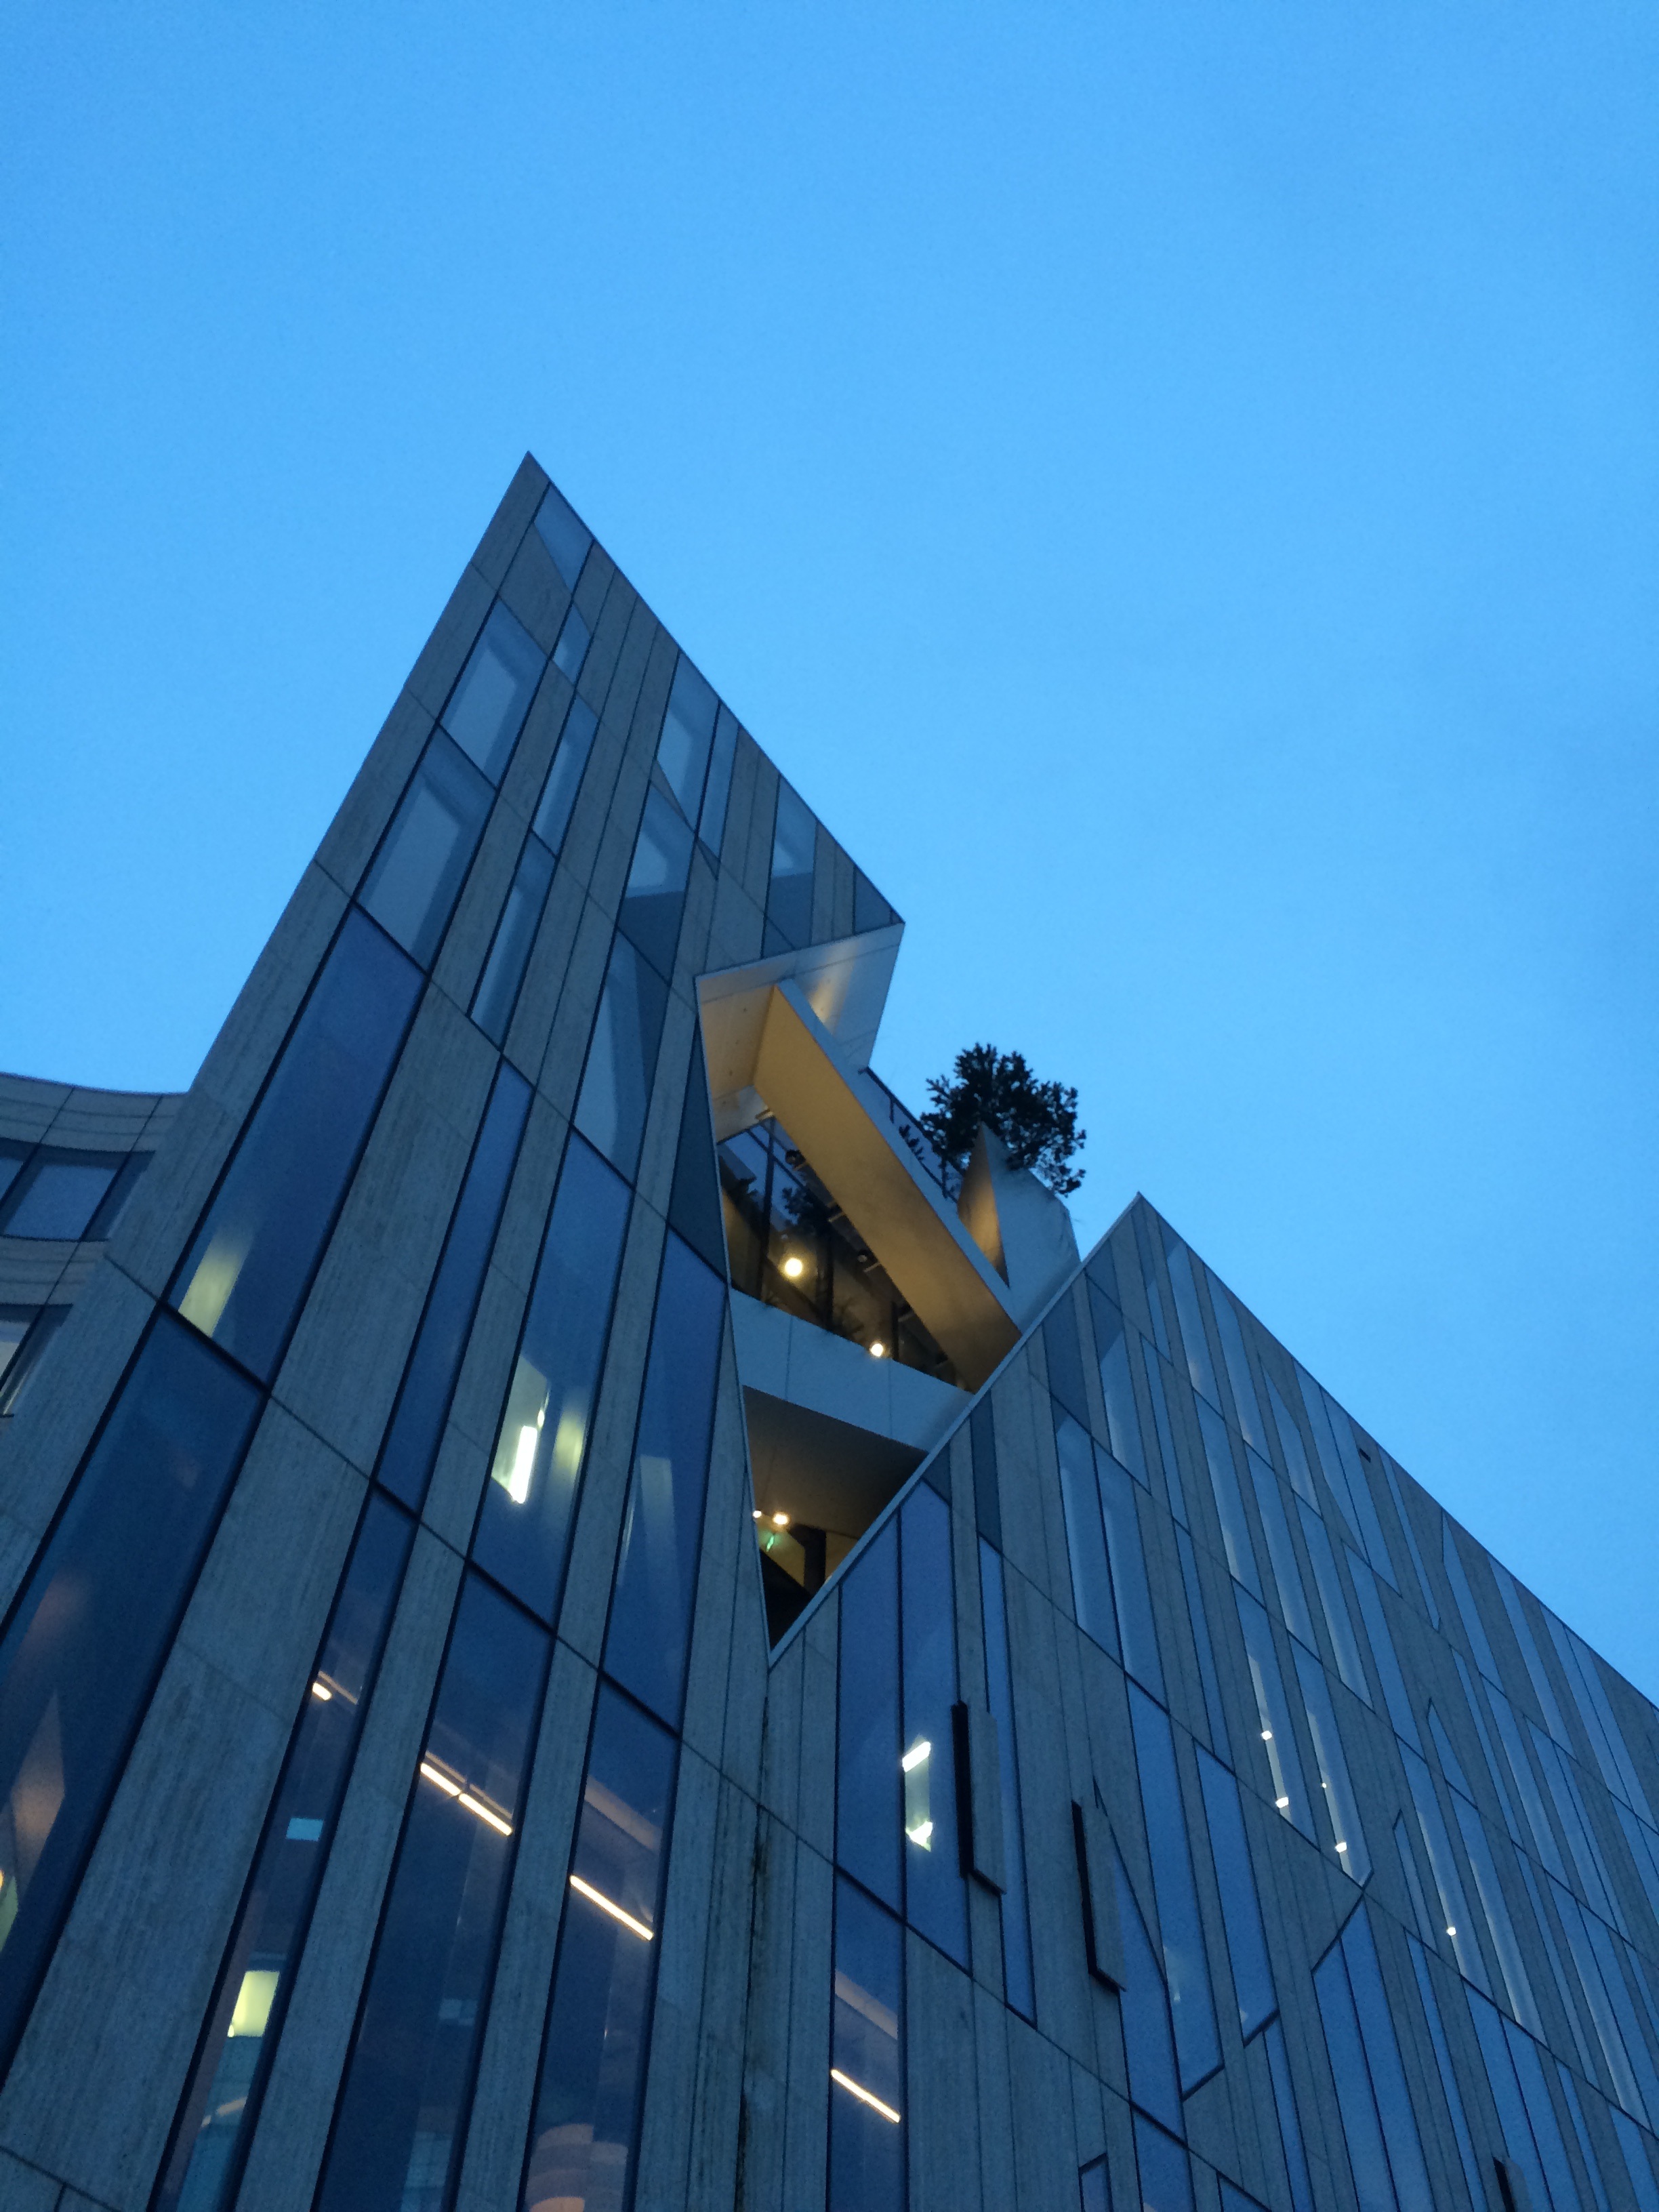
architecture, sky, roof, building, skyscraper, downtown, reflection, landmark, facade, blue, professional, tower block, headquarters, dusseldorf, daylighting, love child